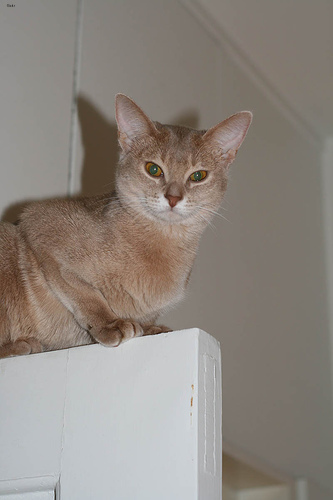
Animal: cat
Breed: abyssinian